Erectopus

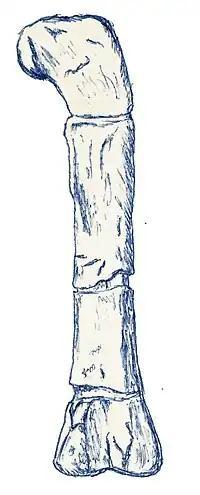
Femur

The holotype, specimen MNHN 2001-4, was discovered during the early 1870s in the phosphate-bearing beds of La Penthiève ("Mammilatum" Zone; lower Albian) at Louppy-le-Château in eastern France, which have also produced remains of plesiosaurs, ichthyosaurs, and crocodiles. The fossils originally resided in the private collection of Louis Pierson. The first, two teeth and a vertebra, were first described by Charles Barrois in 1875. After more remains had been found, in 1882 Henri-Émile Sauvage made them the basis for a new taxon, "Megalosaurus superbus." In 1923, the material was redescribed by Friedrich von Huene, who argued that it could not be included within the genus "Megalosaurus" and created for the Pierson theropod a separate genus, naming the species "Erectopus superbus". In 1932 von Huene concluded that the original fossils described by Barrois were not necessarily of the same species as the later finds. Assuming that Sauvage had used the former as the holotype of "Megalosaurus superbus", he therefore created another species: "Erectopus sauvagei". Von Huene even declined to use the generic name "Erectopus" for the first species, indicating it as "Gen. indeterm. "superbus"", which however does not constitute a valid name.